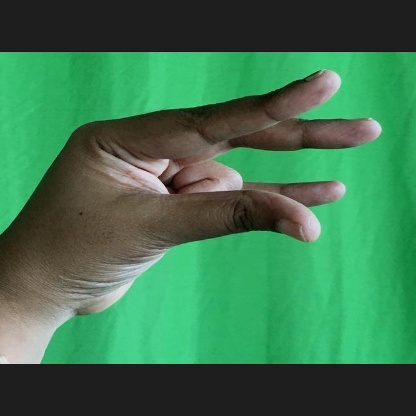
Mudra: Kangulam